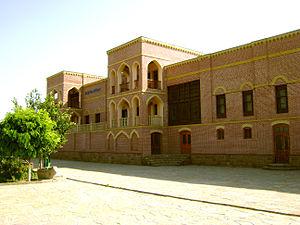
Le khanat de Nakhitchevan est un petit État qui s’est constitué dans le sud-est de l’Arménie historique sous la suzeraineté iranienne. Il devient indépendant en 1747 sous la dynastie locale des Kangarlou. Il est incorporé comme État vassal dans l’Empire russe après le traité de Turkmanchai en 1828 avant d’être annexé par lui en 1834.
Nakhitchevan est la principale ville et capitale de la République autonome du Nakhitchevan, en Azerbaïdjan. L'économie de la ville repose sur l'artisanat et le modisme.